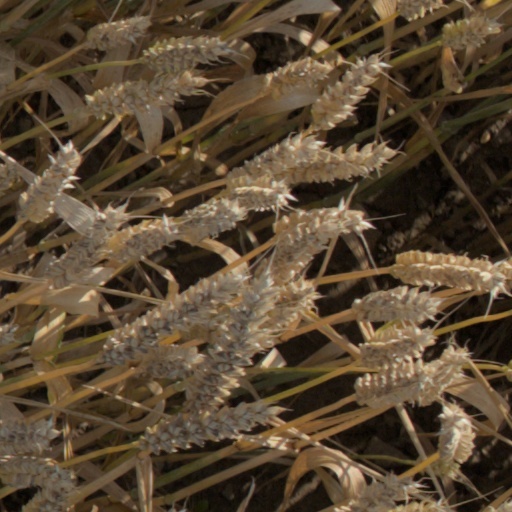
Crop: wheat